Tooele Army Depot

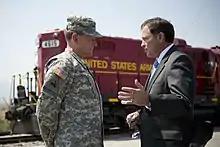
Then Utah Governor Gary Herbert with Martin E. Dempsey at the Tooele Army Depot in 2012.

TEAD gained the ammunition storage function from Sierra Army Depot, which was realigned due to 1995 Base Realignment and Closure Commission.